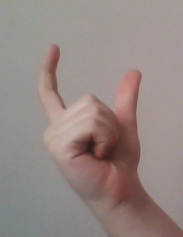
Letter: nun